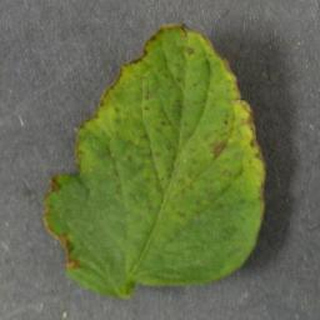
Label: tomato_yellow_leaf_curl_virus